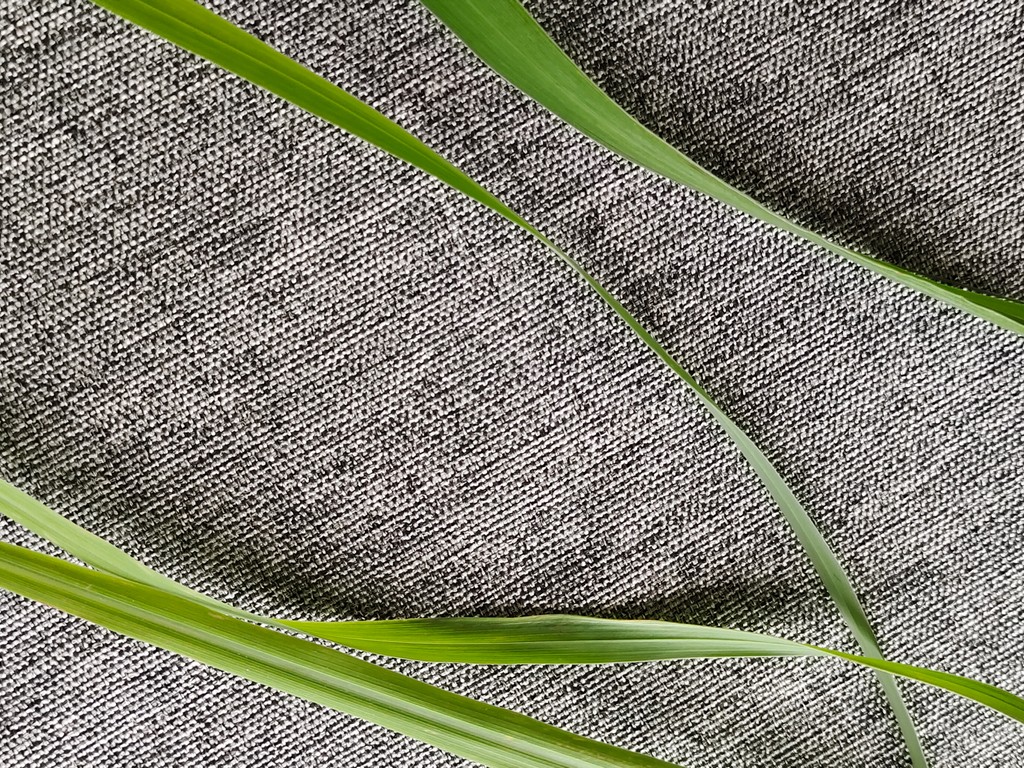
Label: Healthy